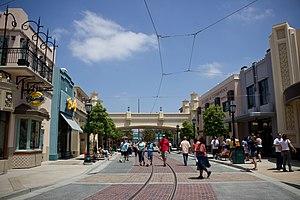
Disney California Adventure est le second parc à thèmes du complexe Disneyland Resort à Anaheim, en Californie. Ouvert le 8 février 2001 sous le nom de Disney's California Adventure Park, il est séparé de Disneyland par une esplanade piétonne dont les guichets permettent d'acheter les billets pour les deux parcs.